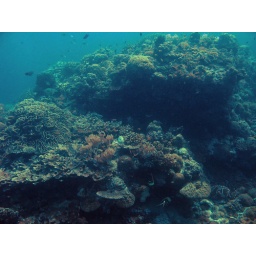
Diving Limasawa Island.  First dive in a cove, 2nd dive a wall dive into an underwater canyon about 80-100 feet deep.